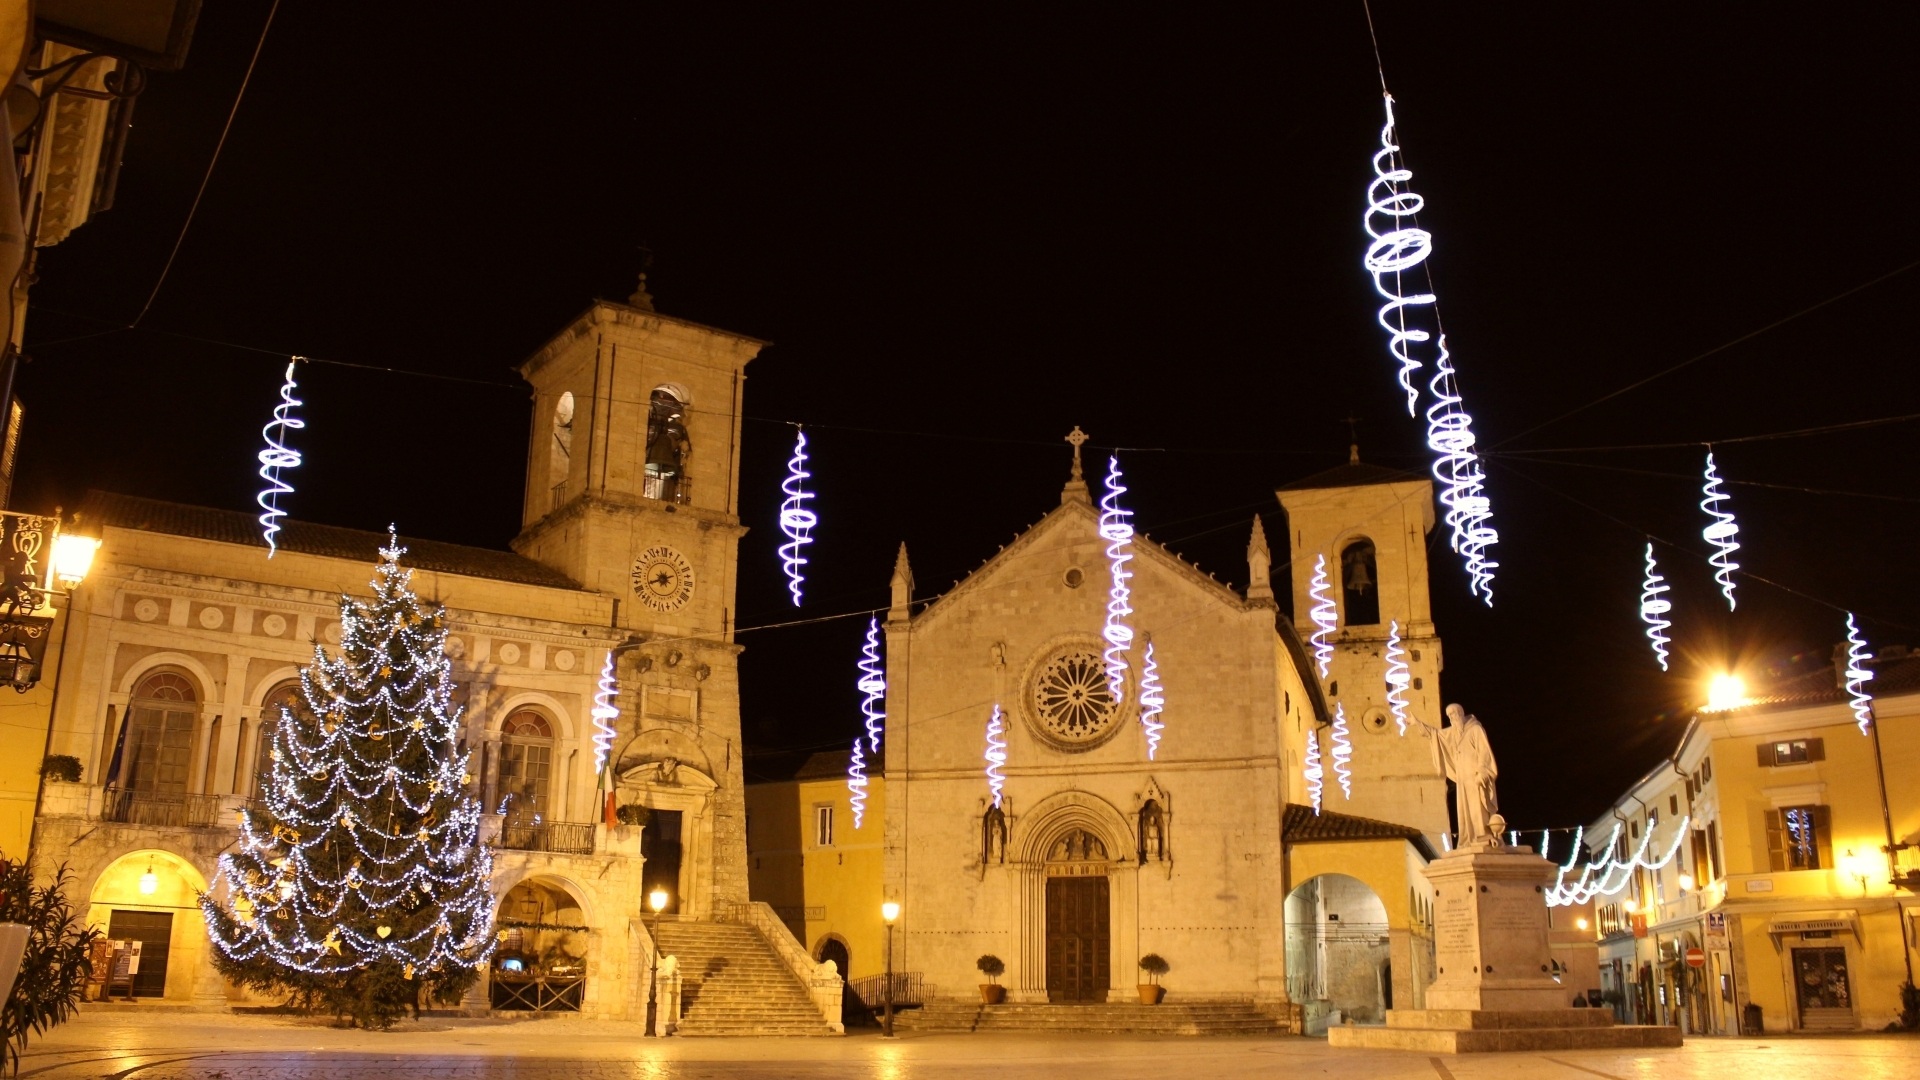
night, landmark, christmas, lighting, christmas decoration, piazza, norcia, san benedetto, christmas lights